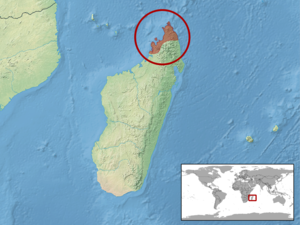
Paroedura oviceps est une espèce de geckos de la famille des Gekkonidae.